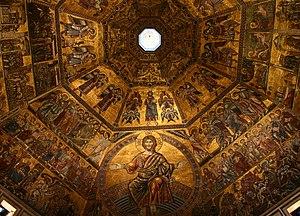
Baptistère Saint-Jean (Florence)